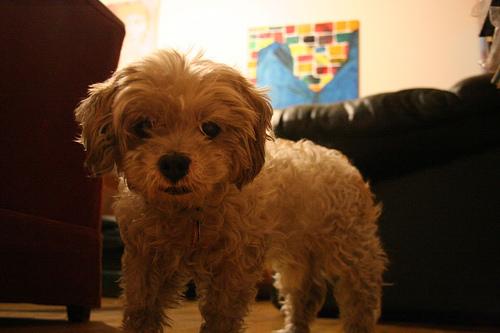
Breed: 215-n000038-Lhasa